Canonbury railway station

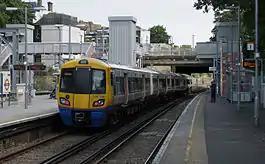
Canonbury railway station

Canonbury is a station on the Mildmay and Windrush lines of the London Overground, serving the districts of Canonbury and Highbury within the London Borough of Islington in north London. It is close to the boundary with the London Borough of Hackney. The station is situated in Travelcard Zone 2.